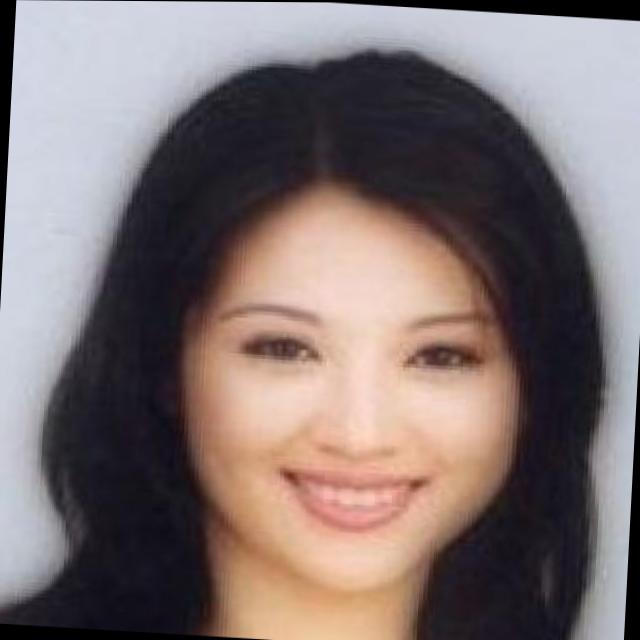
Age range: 21-44